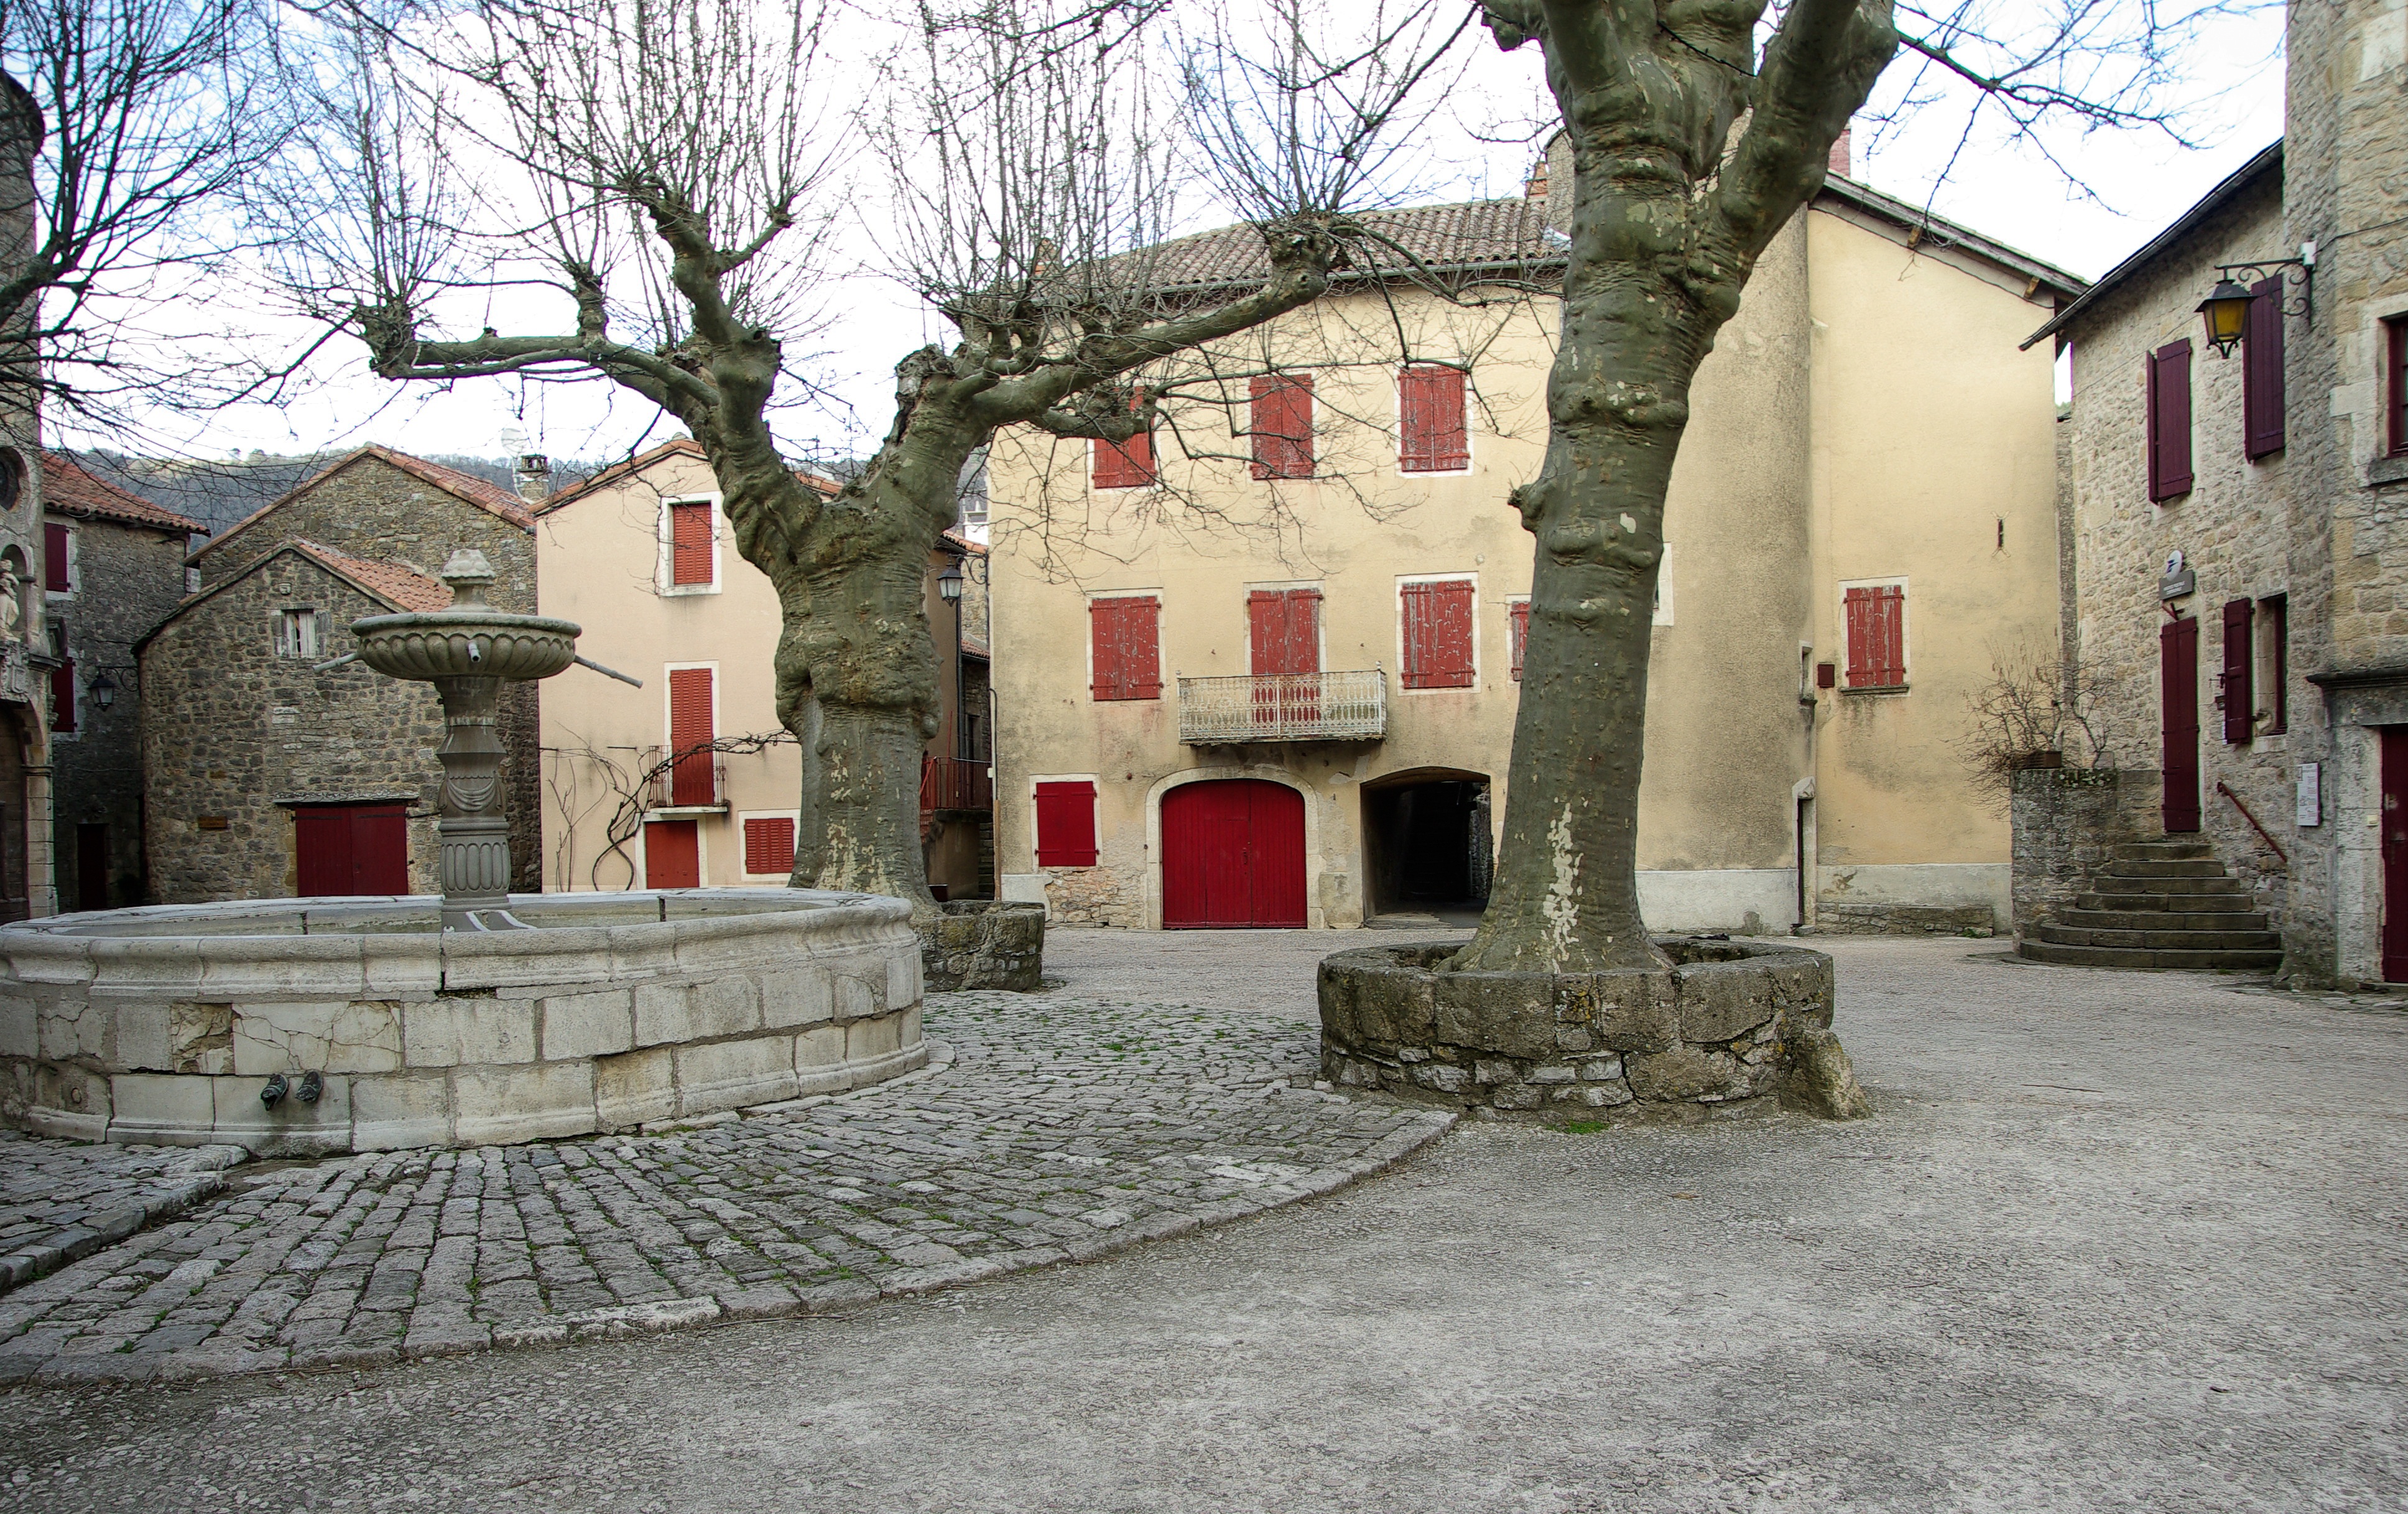
street, town, building, alley, village, france, facade, medieval, place, courtyard, fountain, synagogue, history, estate, neighbourhood, small house, urban area, ancient history, holy eulalie of cernon